Maison Louis Latour

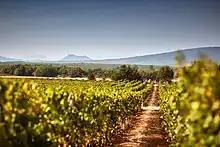
Domaine de Valmoissine, Var

In 1979 Louis Latour decided to explore the valley of the Ardèche River with its clay and limestone-based soils as the ideal location to produce top-quality Chardonnay wines. Here, Louis Latour produces Chardonnay Ardèche as well as the Grand Ardèche, which is treated as if it were grown in one of the Grand Cru vineyards of the Côte-d'Or. Only the ripest grapes are used and fermentation and aging takes place in oak barrels from the Louis Latour cooperage. Following this, the Domaine decided to create a new cuvée, "the Duet" - a blend of Chardonnay and Viognier (a historical grape variety of the Ardèche). The two grape varieties are vinified together. The Domaine also produces a Viognier wine, the grapes are harvested by hand and the wine is made in the modern winery near the village of Alba-la-Romaine.